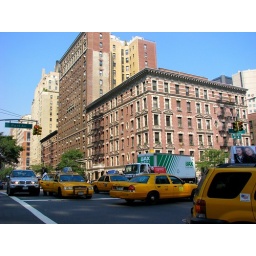
more yellow cabs in the street then normal cars....at the Upper east side...